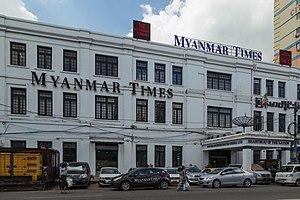
The Myanmar Times est un journal birman publié à Rangoon en anglais le lundi et en birman le mardi. Fondé en 2000, il est, comme toute la presse birmane, lourdement censuré par le gouvernement.